Nanoparticle

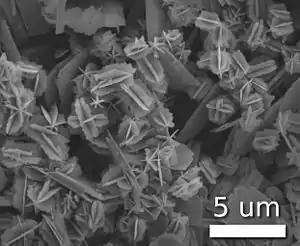
Nanostars of vanadium(IV) oxide exhibiting a crystal clusters structure resembling that of desert roses

Nanoparticles occur in a great variety of shapes, which have been given many names such as nanospheres, nanorods, nanochains, decahedral nanoparticles, nanostars, nanoflowers, nanoreefs, nanowhiskers, nanofibers, and nanoboxes.